The Logic of Political Survival

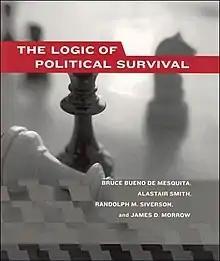
First edition cover

The Logic of Political Survival is a 2003 non-fiction book co-written by Bruce Bueno de Mesquita, Alastair Smith, Randolph M. Siverson, and James D. Morrow, published by MIT Press. It formally introduces and develops the selectorate theory of politics.